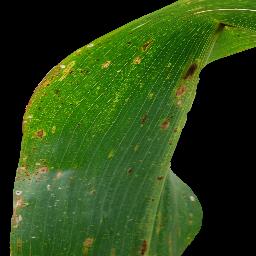
Label: Corn___Common_rust